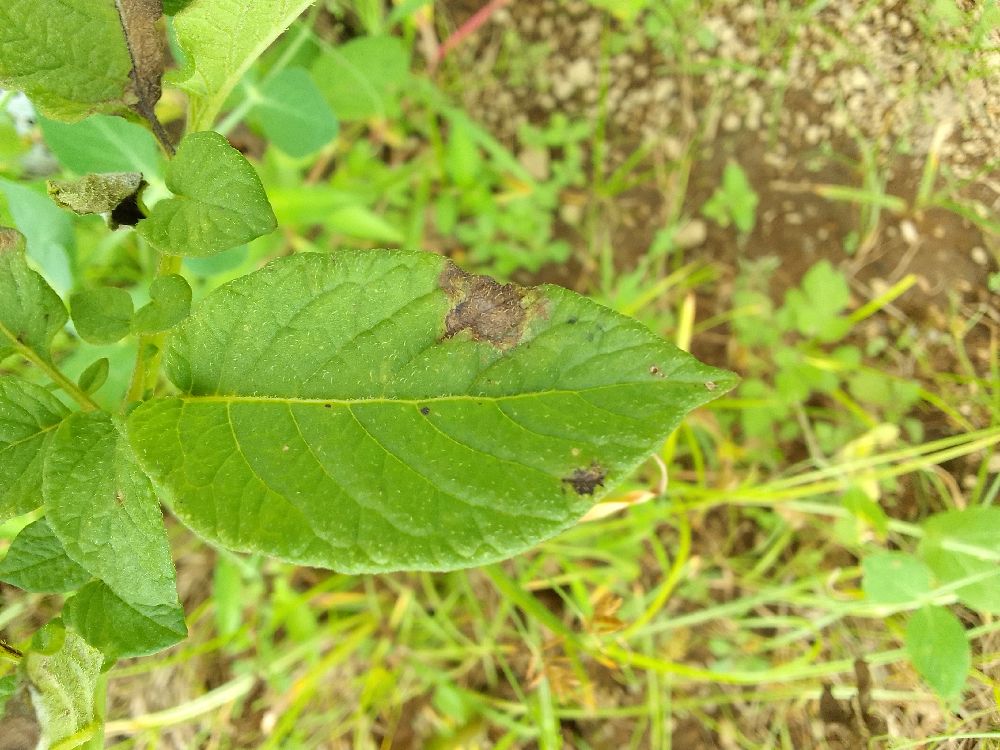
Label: Late blight